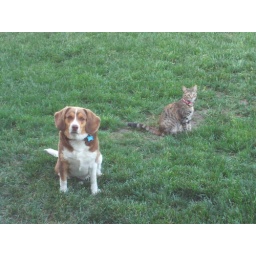
Nelson the dog and Stinky the cat enjoying an afternoon hanging out in the backyard together!